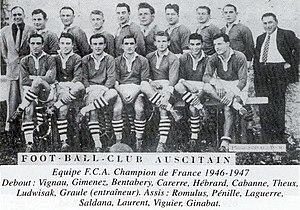
Le Football club auscitain champion de France de 2e division (1947 - Honneur), p.76.
La saison 1946-1947 du Football Club auscitain voit le FC Auch remporter le titre de champion de France honneur contre Chambéry 5-3.
‌‌